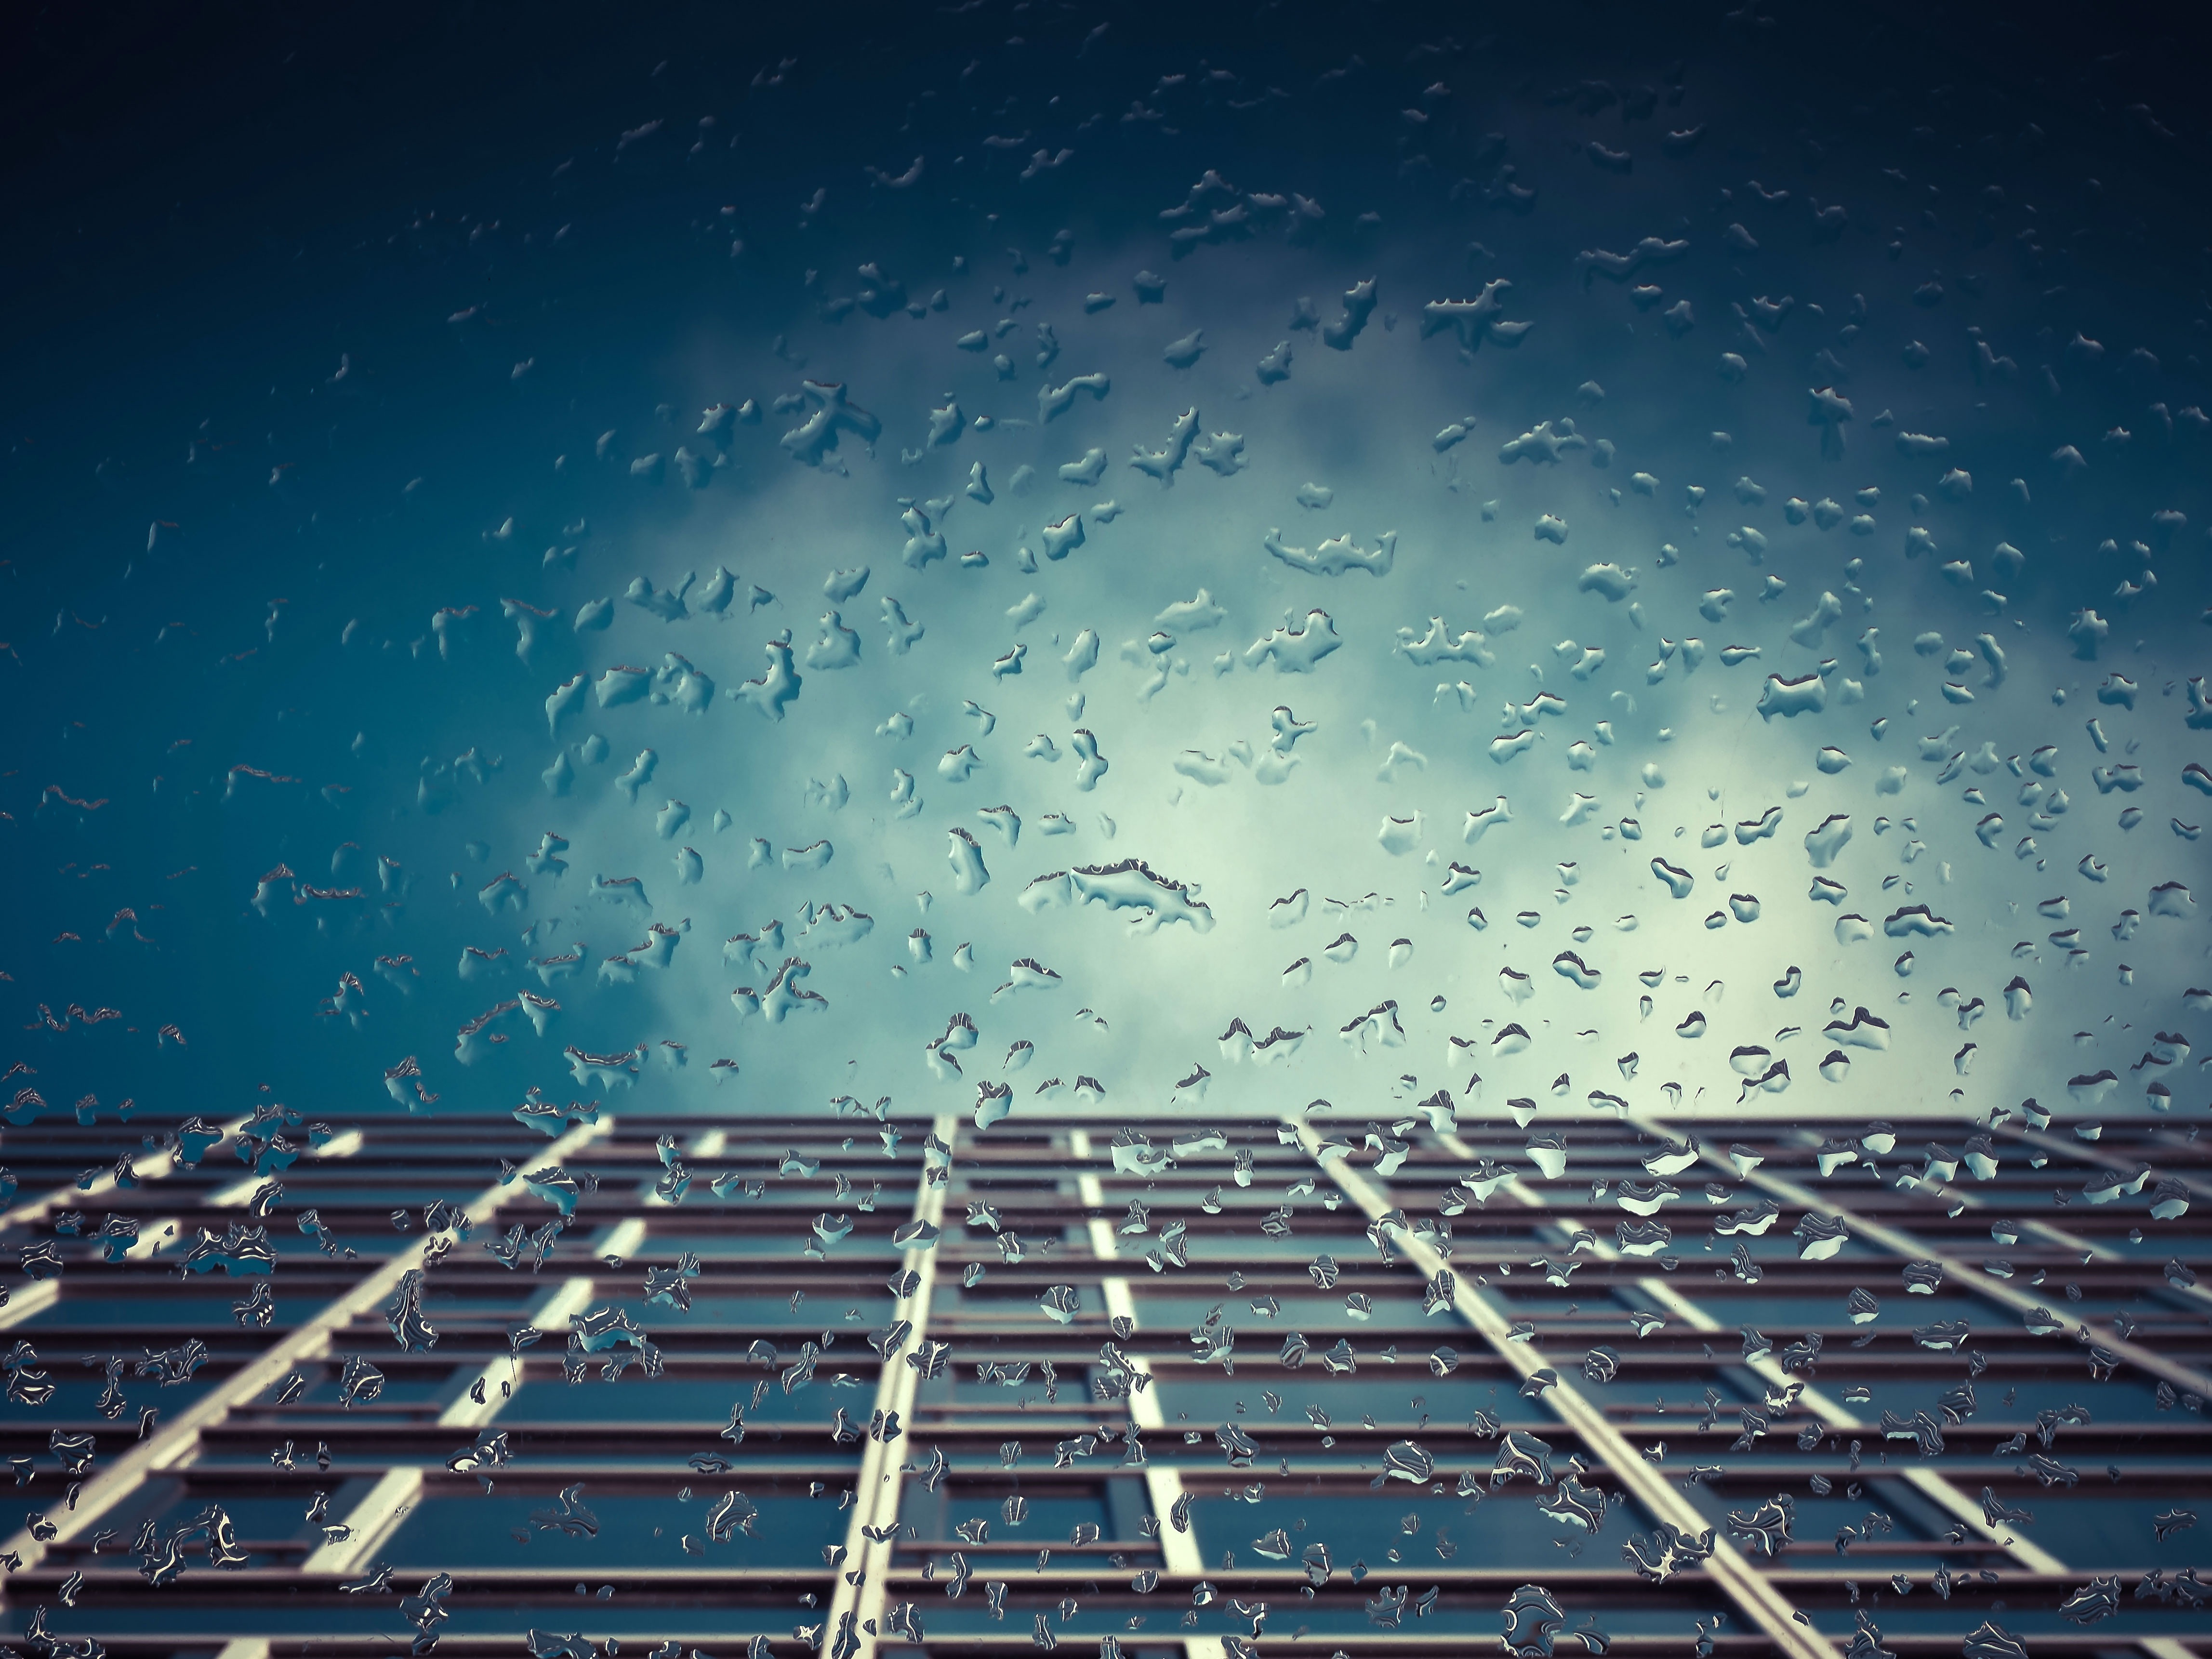
water, horizon, light, architecture, sky, night, sunlight, rain, raindrop, city, atmosphere, skyscraper, urban, line, reflection, weather, blue, close, stadium, drip, window pane, drop of water, screenshot, drop running, atmosphere of earth, computer wallpaper